SK Ull

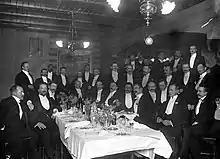
The celebration of Ull's 25th anniversary in 1908.

After 1898, there was a pause in admitting new members. Four were admitted between 1906 and 1908, followed by only one in the 1915, three in 1924, and two in 1935. In 1940 the average member age was 69.